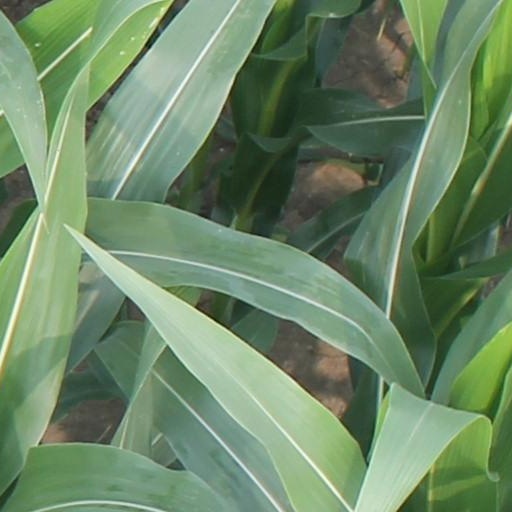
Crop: maize; corn